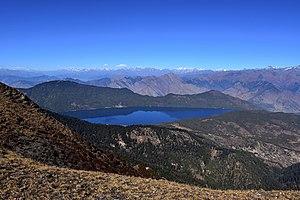
Le lac Rara est le plus grand lac du Népal, situé à 2 900 mètres d'altitude, et mesure 10 km². Il se trouve dans l'ouest du pays, dans la zone de Karnali, dans le district de Mugu.